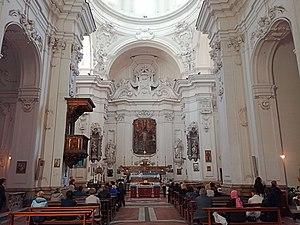
Niccolò ou Nicola Tagliacozzi Canale, né à Naples en 1691 et mort à Naples en 1764, est un architecte, ingénieur, graveur et scénographe italien, actif dans le royaume de Naples de 1720 à sa mort.
L'église Santa Maria della Pace est une église du centre historique de Naples. Elle fait partie d'un édifice construit au XVIᵉ siècle qui servait d'hôpital.
Cette liste des églises de Naples énumère essentiellement les structures d'intérêt historique et artistique construites dans la ville depuis la période paléochrétienne jusqu'au XIXᵉ siècle.